R. L. Paschal High School

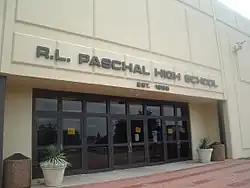
The front entrance to PHS

R. L. Paschal High School is a secondary school in Fort Worth, Texas, United States. It is part of the Fort Worth Independent School District, and is the oldest and largest high school in Fort Worth ISD.